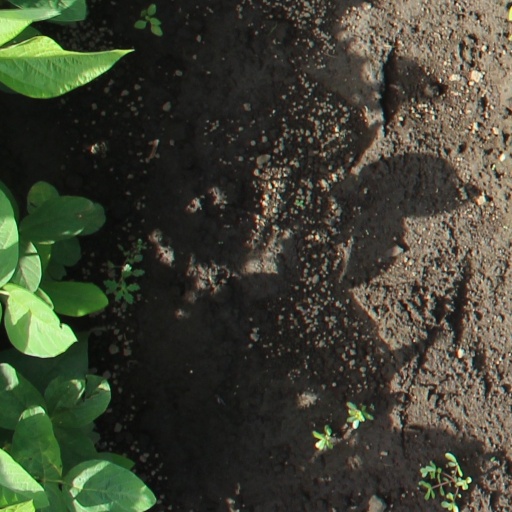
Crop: soybean